Pan Am

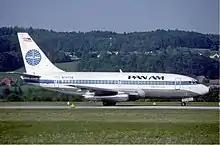
Boeing 737-200 "Clipper Spreeathen" (N70724) at Zurich in 1985

At its peak in the late 1960s and early 1970s, Pan Am advertised under the slogan, the "World's Most Experienced Airline". It carried 6.7 million passengers in 1966, and by 1968, its 150 jets flew to 86 countries on every continent except for Antarctica over a scheduled route network of 81,410 unduplicated miles (131,000 km). During that period, the airline was profitable, and its cash reserves totaled . Most routes were between New York, Europe, and South America, and between Miami and the Caribbean. In 1964, Pan Am began a helicopter shuttle between New York's John F. Kennedy, LaGuardia, and Newark airports and Lower Manhattan, operated by New York Airways. Aside from the DC-8, the Boeing 707 and 747, the Pan Am jet fleet included Boeing 720Bs and 727s (the first aircraft to sport "Pan Am" rather than "Pan American" – titles). The airline later had Boeing 737s and 747SPs (which could fly nonstop from New York to Tokyo), Lockheed L-1011 Tristars, McDonnell-Douglas DC-10s, and Airbus A300s and A310s. Pan Am owned the InterContinental Hotel chain and had a financial interest in the Falcon Jet Corporation, which held marketing rights to the Dassault Falcon 20 business jet in North America. The airline was involved in creating a missile-tracking range in the South Atlantic and operating a nuclear-engine testing laboratory in Nevada. In addition, Pan Am participated in several notable humanitarian flights.